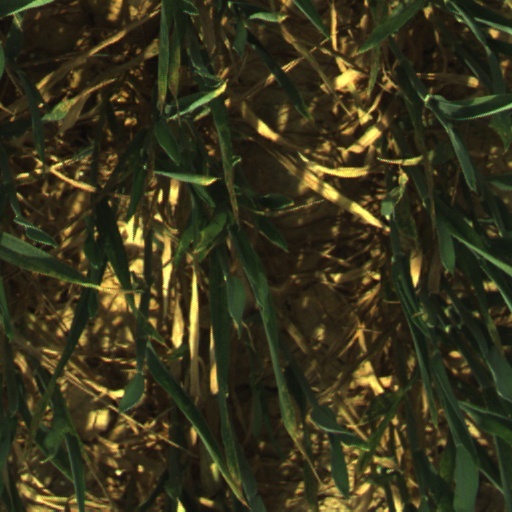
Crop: wheat